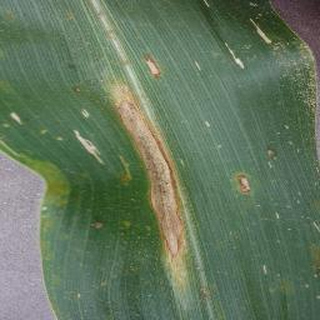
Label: corn_northern_leaf_blight